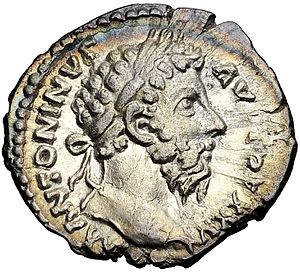
Romersk valuta
Denarius slået under Marcus Aurelius. Tekst: IMP. M. ANTONINVS AVG. TR. P. XXV.
Romersk valuta bestod i størstedelen af Roms historie af mønter slået i guld, sølv, bronze, orikalkum og kobber. Fra introduktionen i republikken i 200-tallet f.v.t., og langt ind i kejsertiden undergik den romerske valuta mange forandringer i from, møntbetegnelse og komposition. En gennemgående ting var inflationsnedskæring og erstatningen af mønter igennem århundrederne. Blandt eksemplerne er de reformer som Diocletian igangsatte. Denne tendens fortsatte i Det Byzantinske Rige og deres valuta.